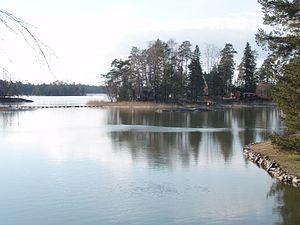
Suvisaaristo est un archipel qui forme un quartier maritime de la ville d'Espoo en Finlande.